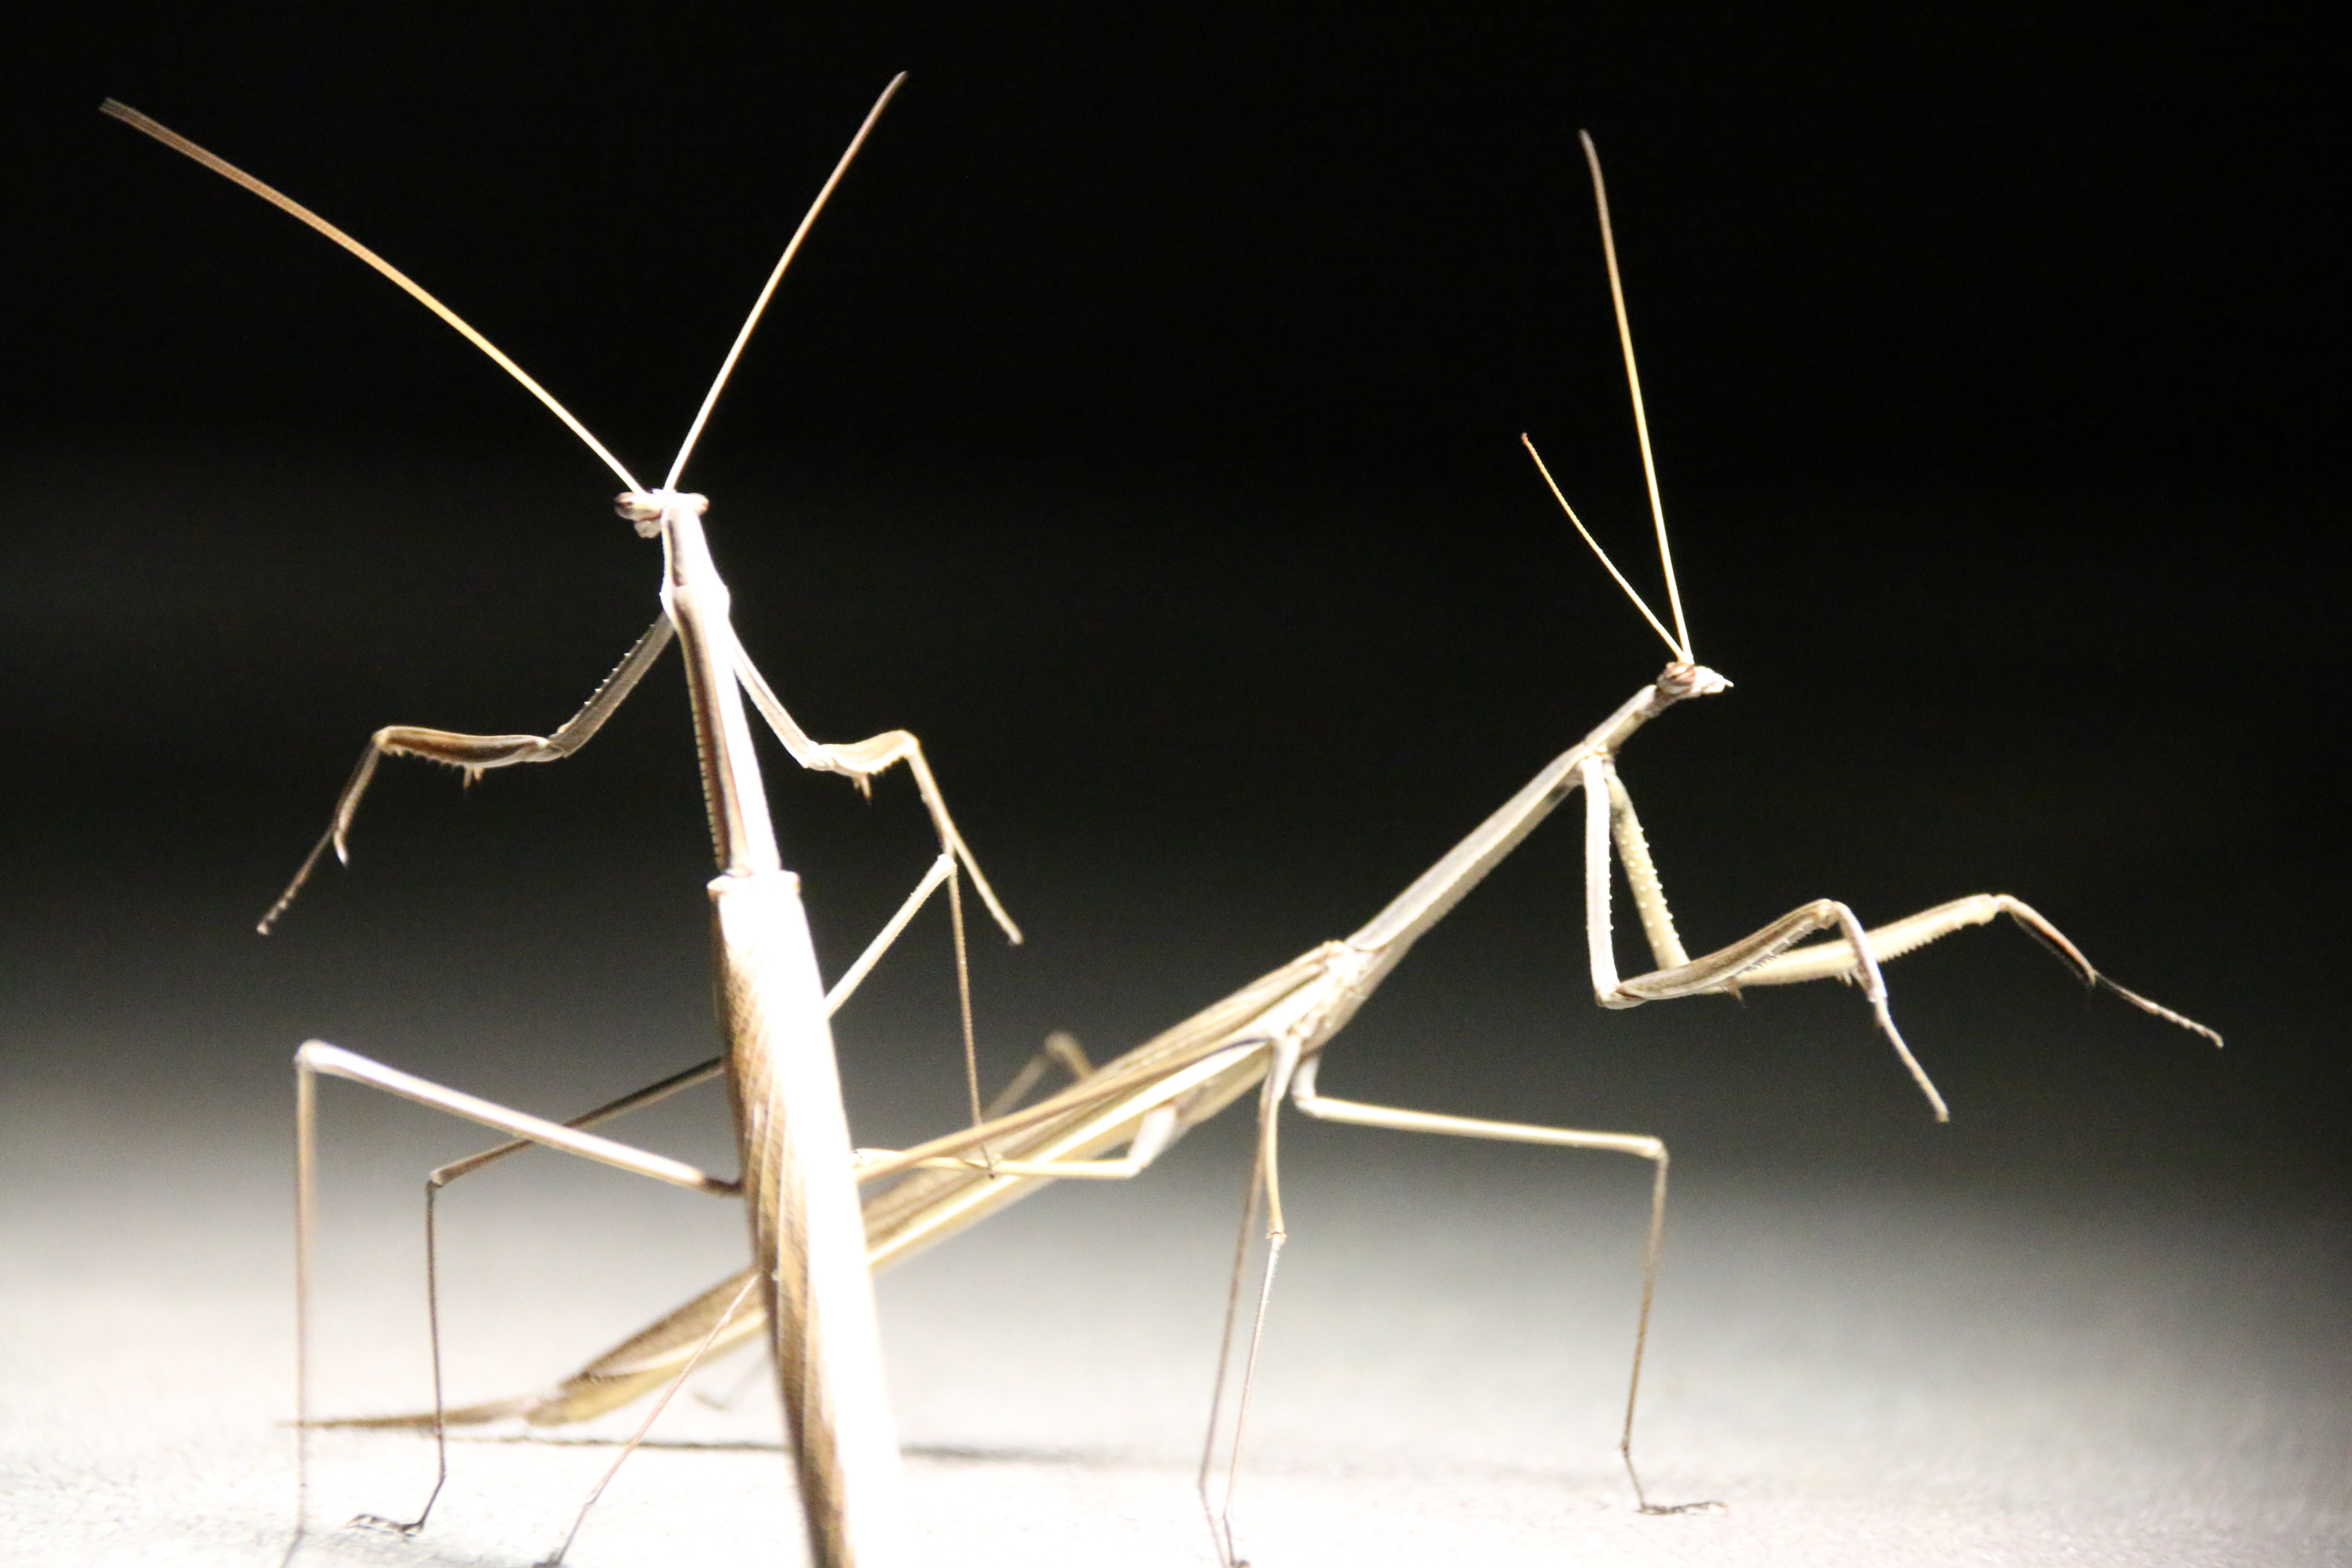
nature, wing, line, insect, bug, invertebrate, close up, mantis, stick insect